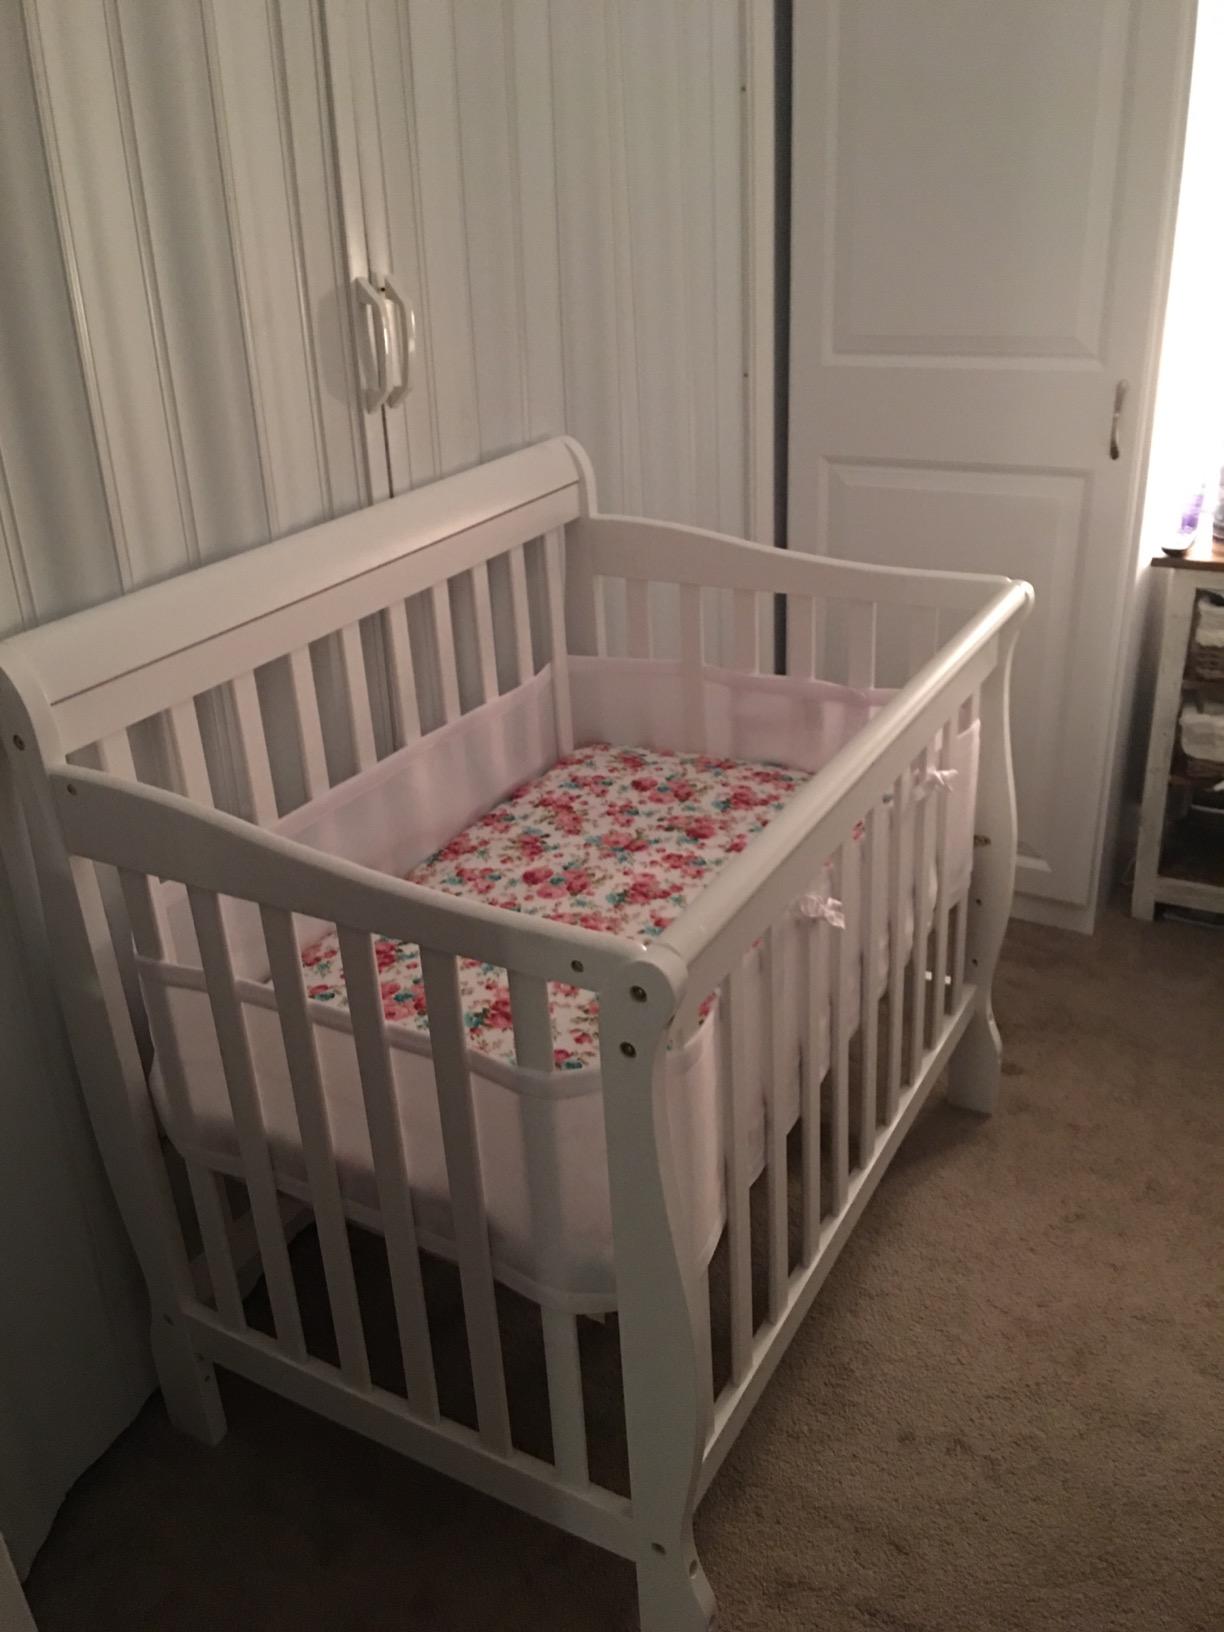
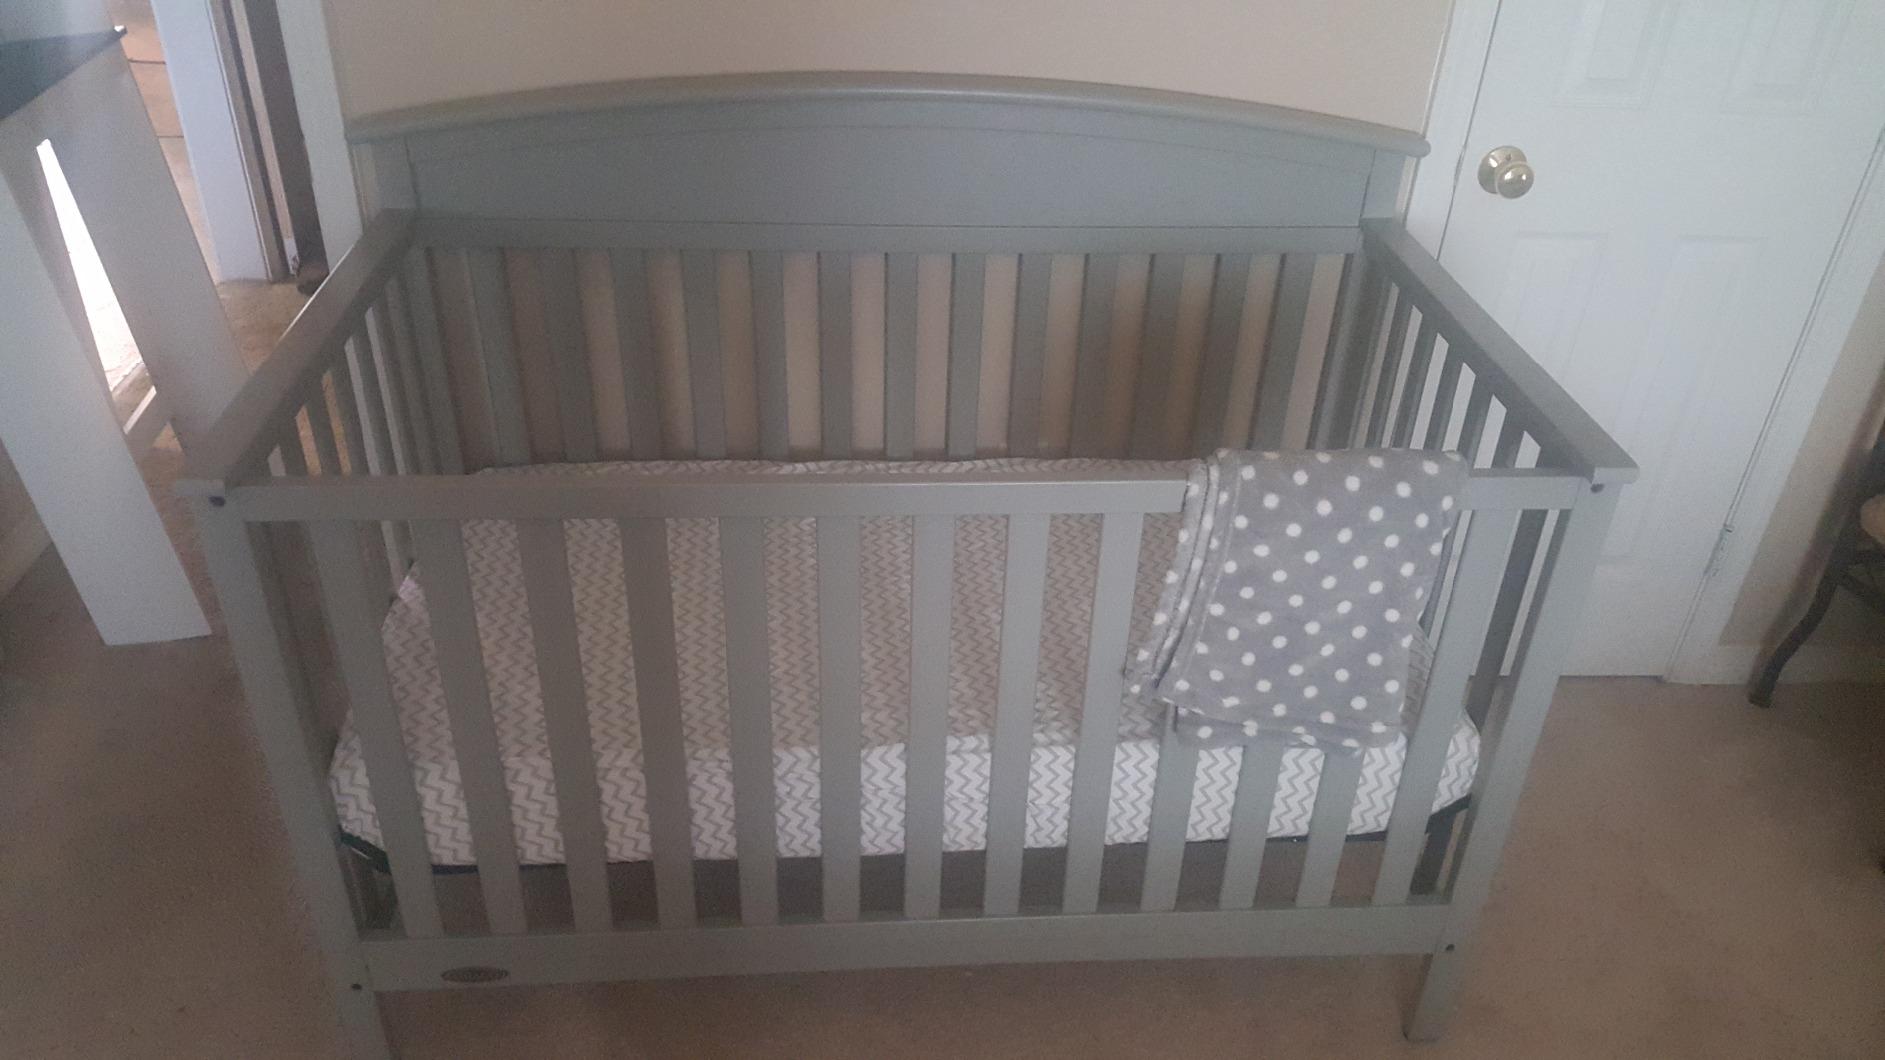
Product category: products_crib
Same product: no